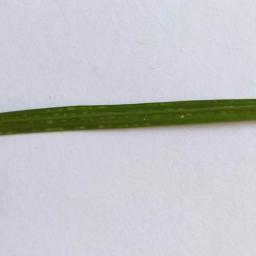
Label: Rice___Healthy